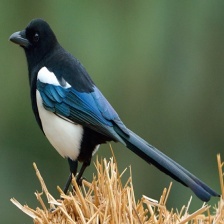
Species: EURASIAN MAGPIE
Scientific name: PICA PICA
ImageNet parent category: magpie